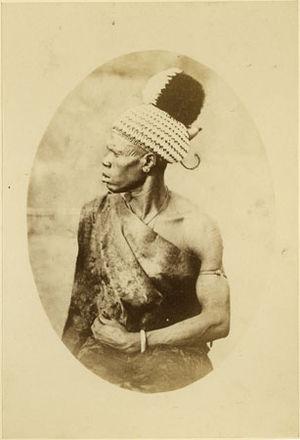
Richard Buchta est un explorateur et photographe autrichien. Né le 19 janvier 1845 à Radłów, il est décédé le 29 juillet 1894 à Vienne.